Bossy Rossy RuBoot

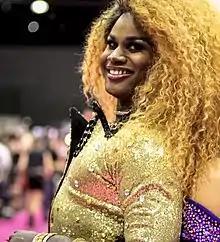
LaLa Ri ("pictured at RuPaul's DragCon LA in 2022") is eliminated from the competition.

On the main stage, RuPaul welcomes judges Michelle Visage and Ross Mathews, as well as guest judge Ts Madison. On the runway, the category is "Bead It". Denali's outfit resembles a chandelier. LaLa Ri's dress has the colors of Mardi Gras (gold, green, and purpl). Gottmik's dress is 1960s mod-inspired and has a headpiece resembling anal beads. Utica Queen wears a wedding dress, and Kandy Muse has a large hat. Symone's look is inspired by African warriors. Tina Burner also wears a Mardi Gras-inspired outfit, and Elliott with 2 Ts presents a flapper made from Mardi Gras throws.